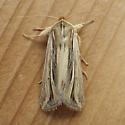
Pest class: wheathead_armyworm_Dargida_diffusa